Beer glassware

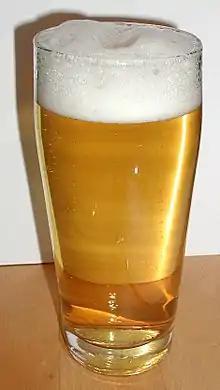
Standard "Willibecher"

The "Maß" is a quantity of beer, most commonly used in Bavaria and Austria. It is served in a "Maßkrug" (pl. "Maßkrüge"), which is sometimes simply referred to as a "Maß". As a feminine noun, it is , though commonly confused with the grammatically neuter noun , meaning "measure". The unit of volume is typically used only for measuring beer sold for immediate on-site consumption. Because the "Maß" is a unit of measure, it can come in the form of a glass or stoneware mug.